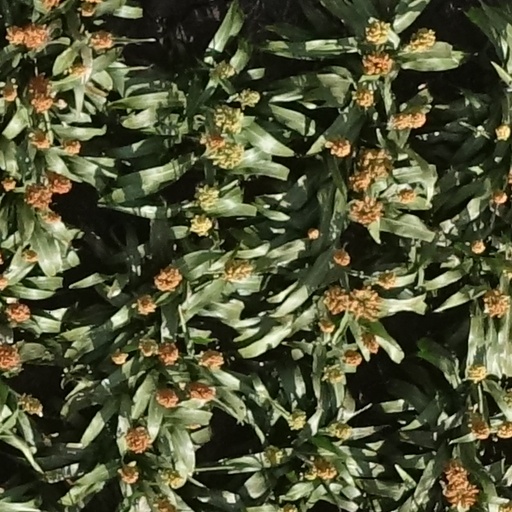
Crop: sorghum